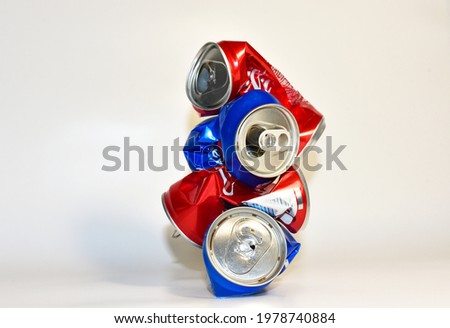
Label: metal